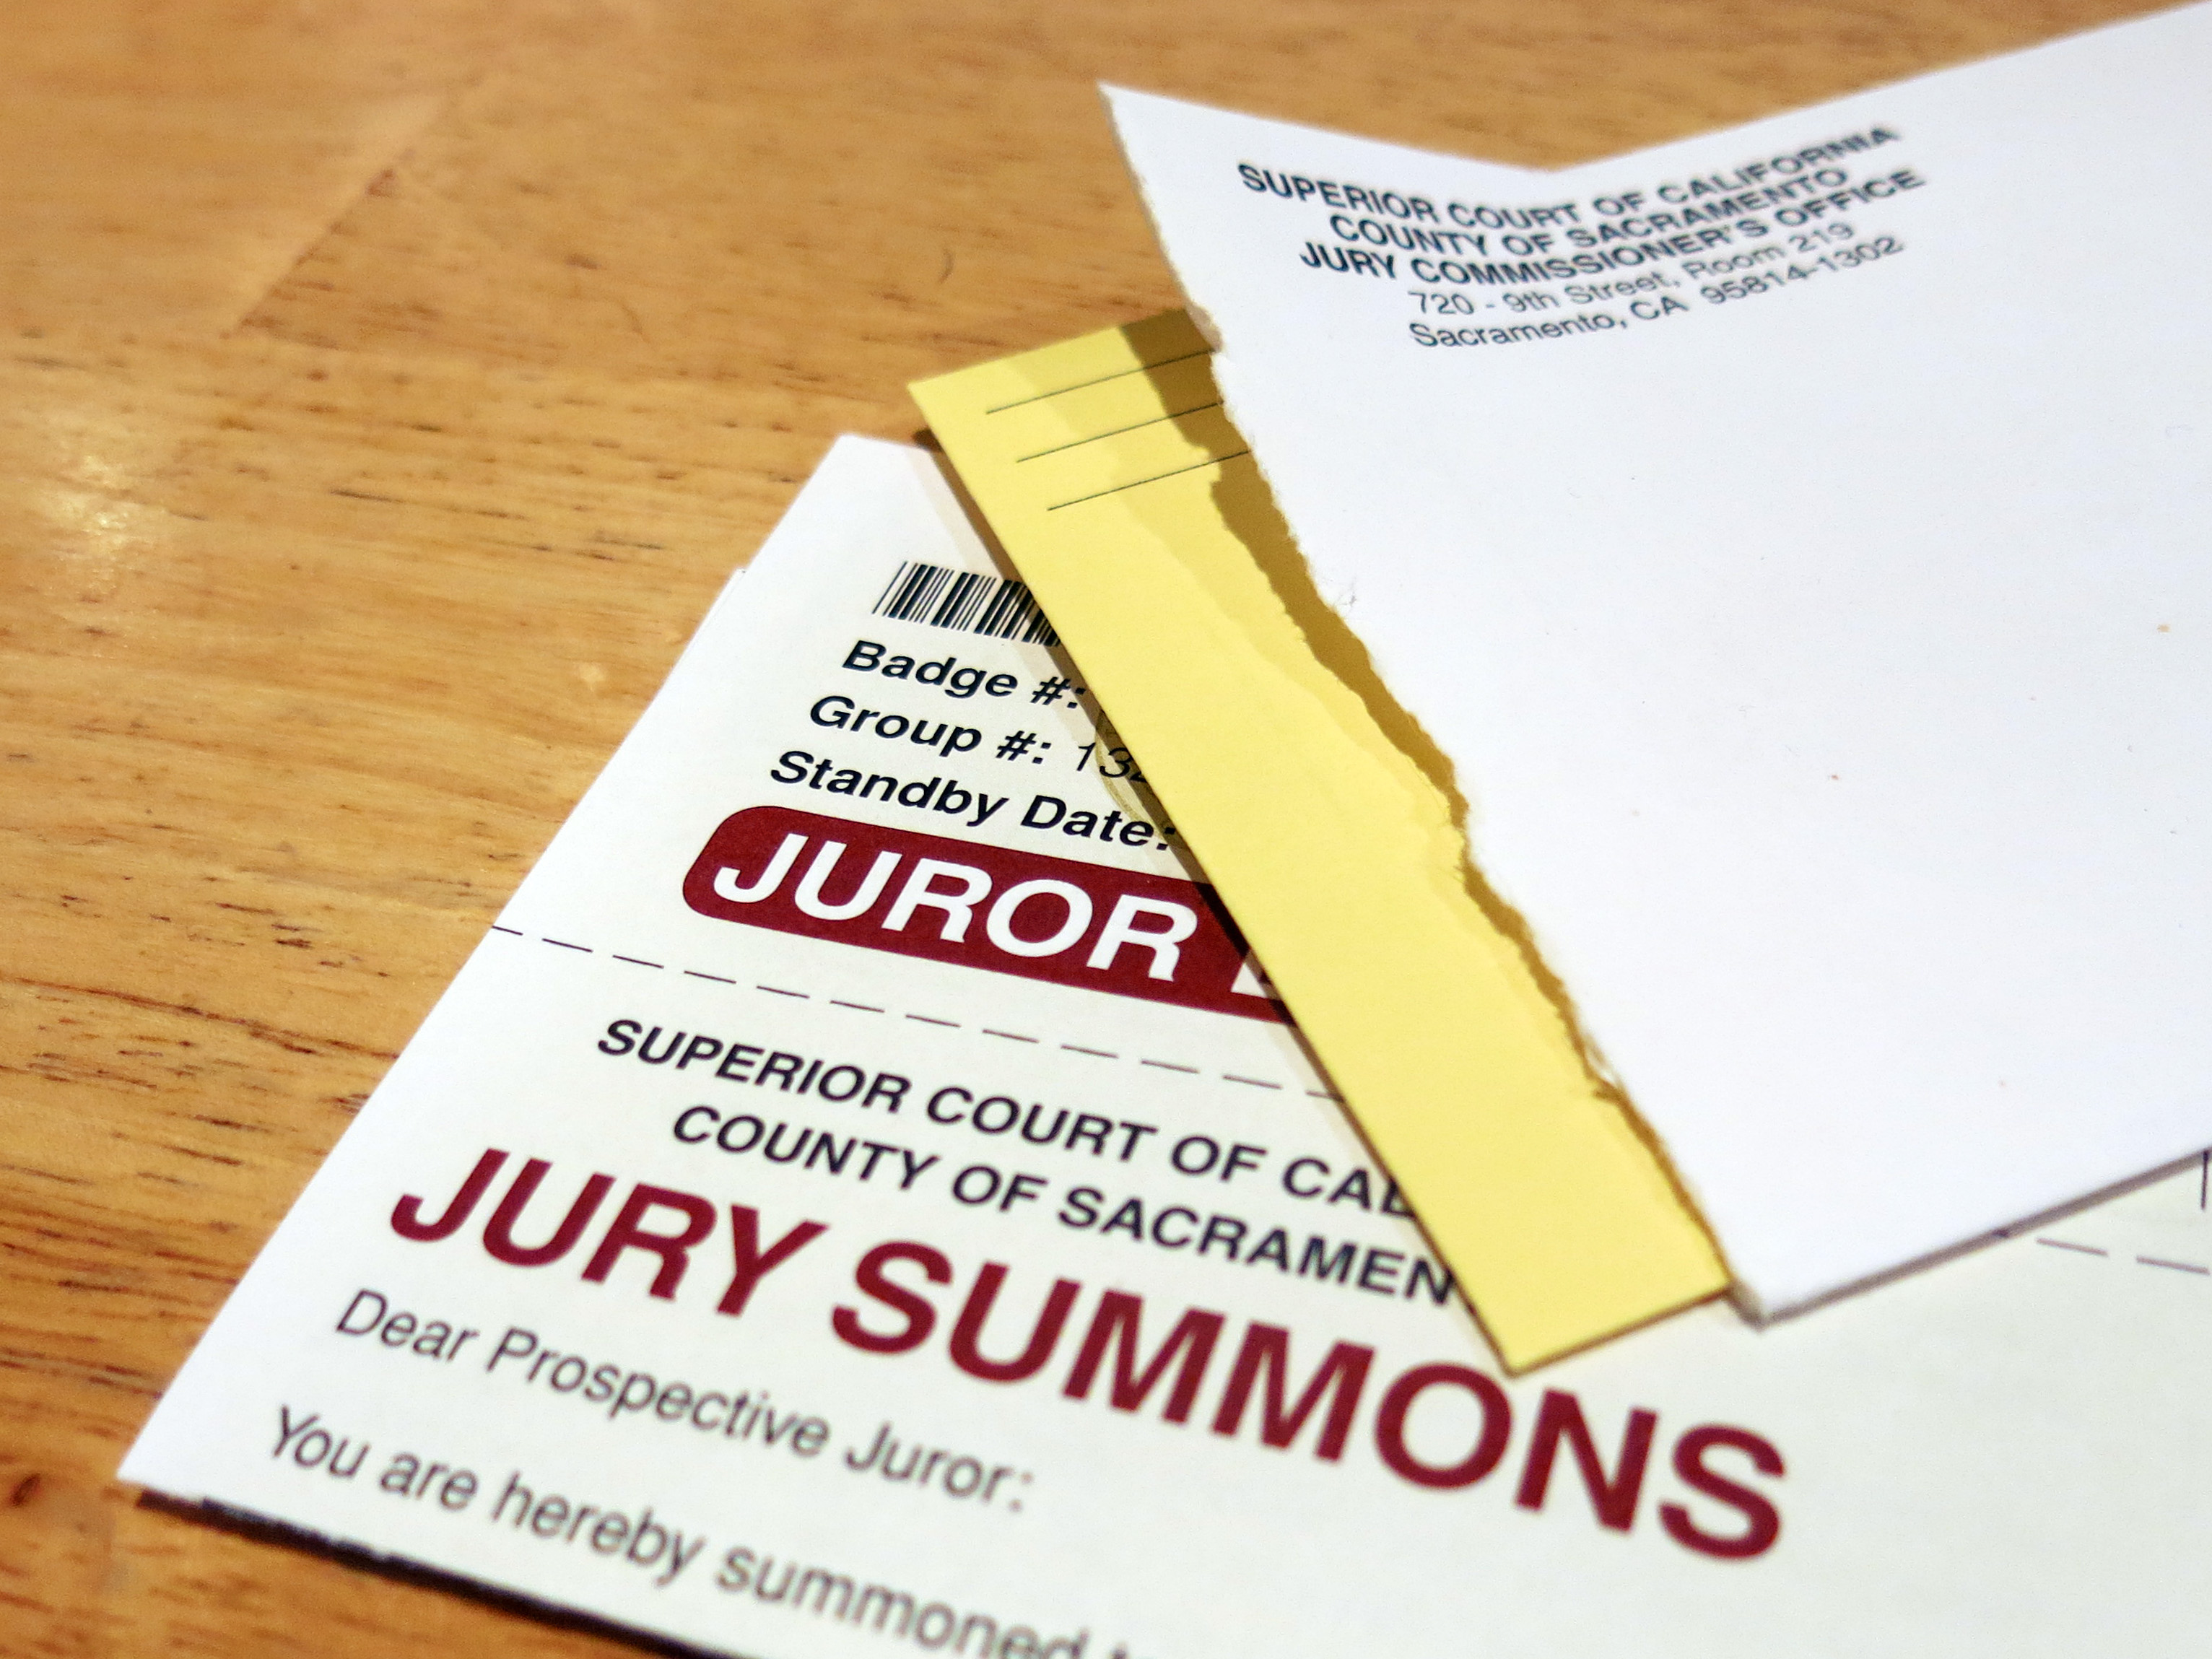
advertising, letter, label, brand, court, document, jury, trial, summons, jurysummons